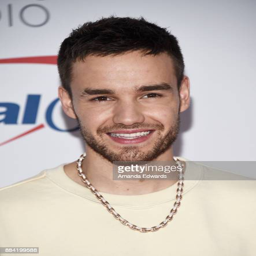
pop artist arrives at 1027 music festival